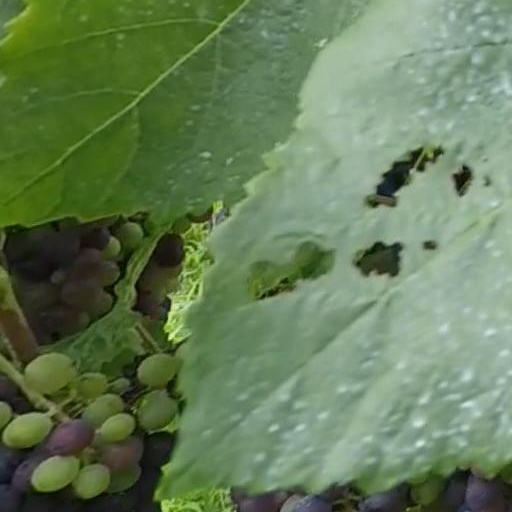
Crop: grape